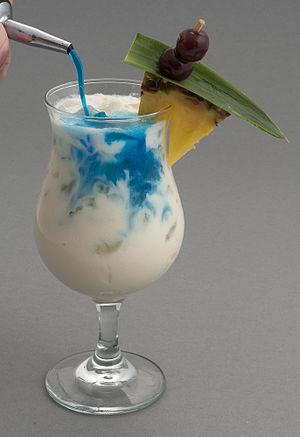
La piña colada est un cocktail officiel de l'IBA, à base de rhum, jus d'ananas et crème de noix de coco, originaire de l’île de Porto Rico des grandes Antilles de la mer des Caraïbes, dont elle est déclarée boisson nationale depuis 1978.
Un Swimming Pool est un cocktail à base de rhum blanc, vodka, crème de noix de coco, curaçao bleu, et jus d'ananas.